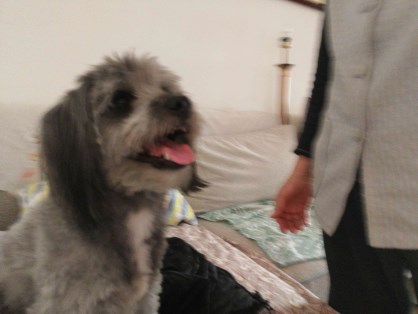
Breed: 3336-n000121-chinese_rural_dog